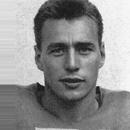
Age: 22